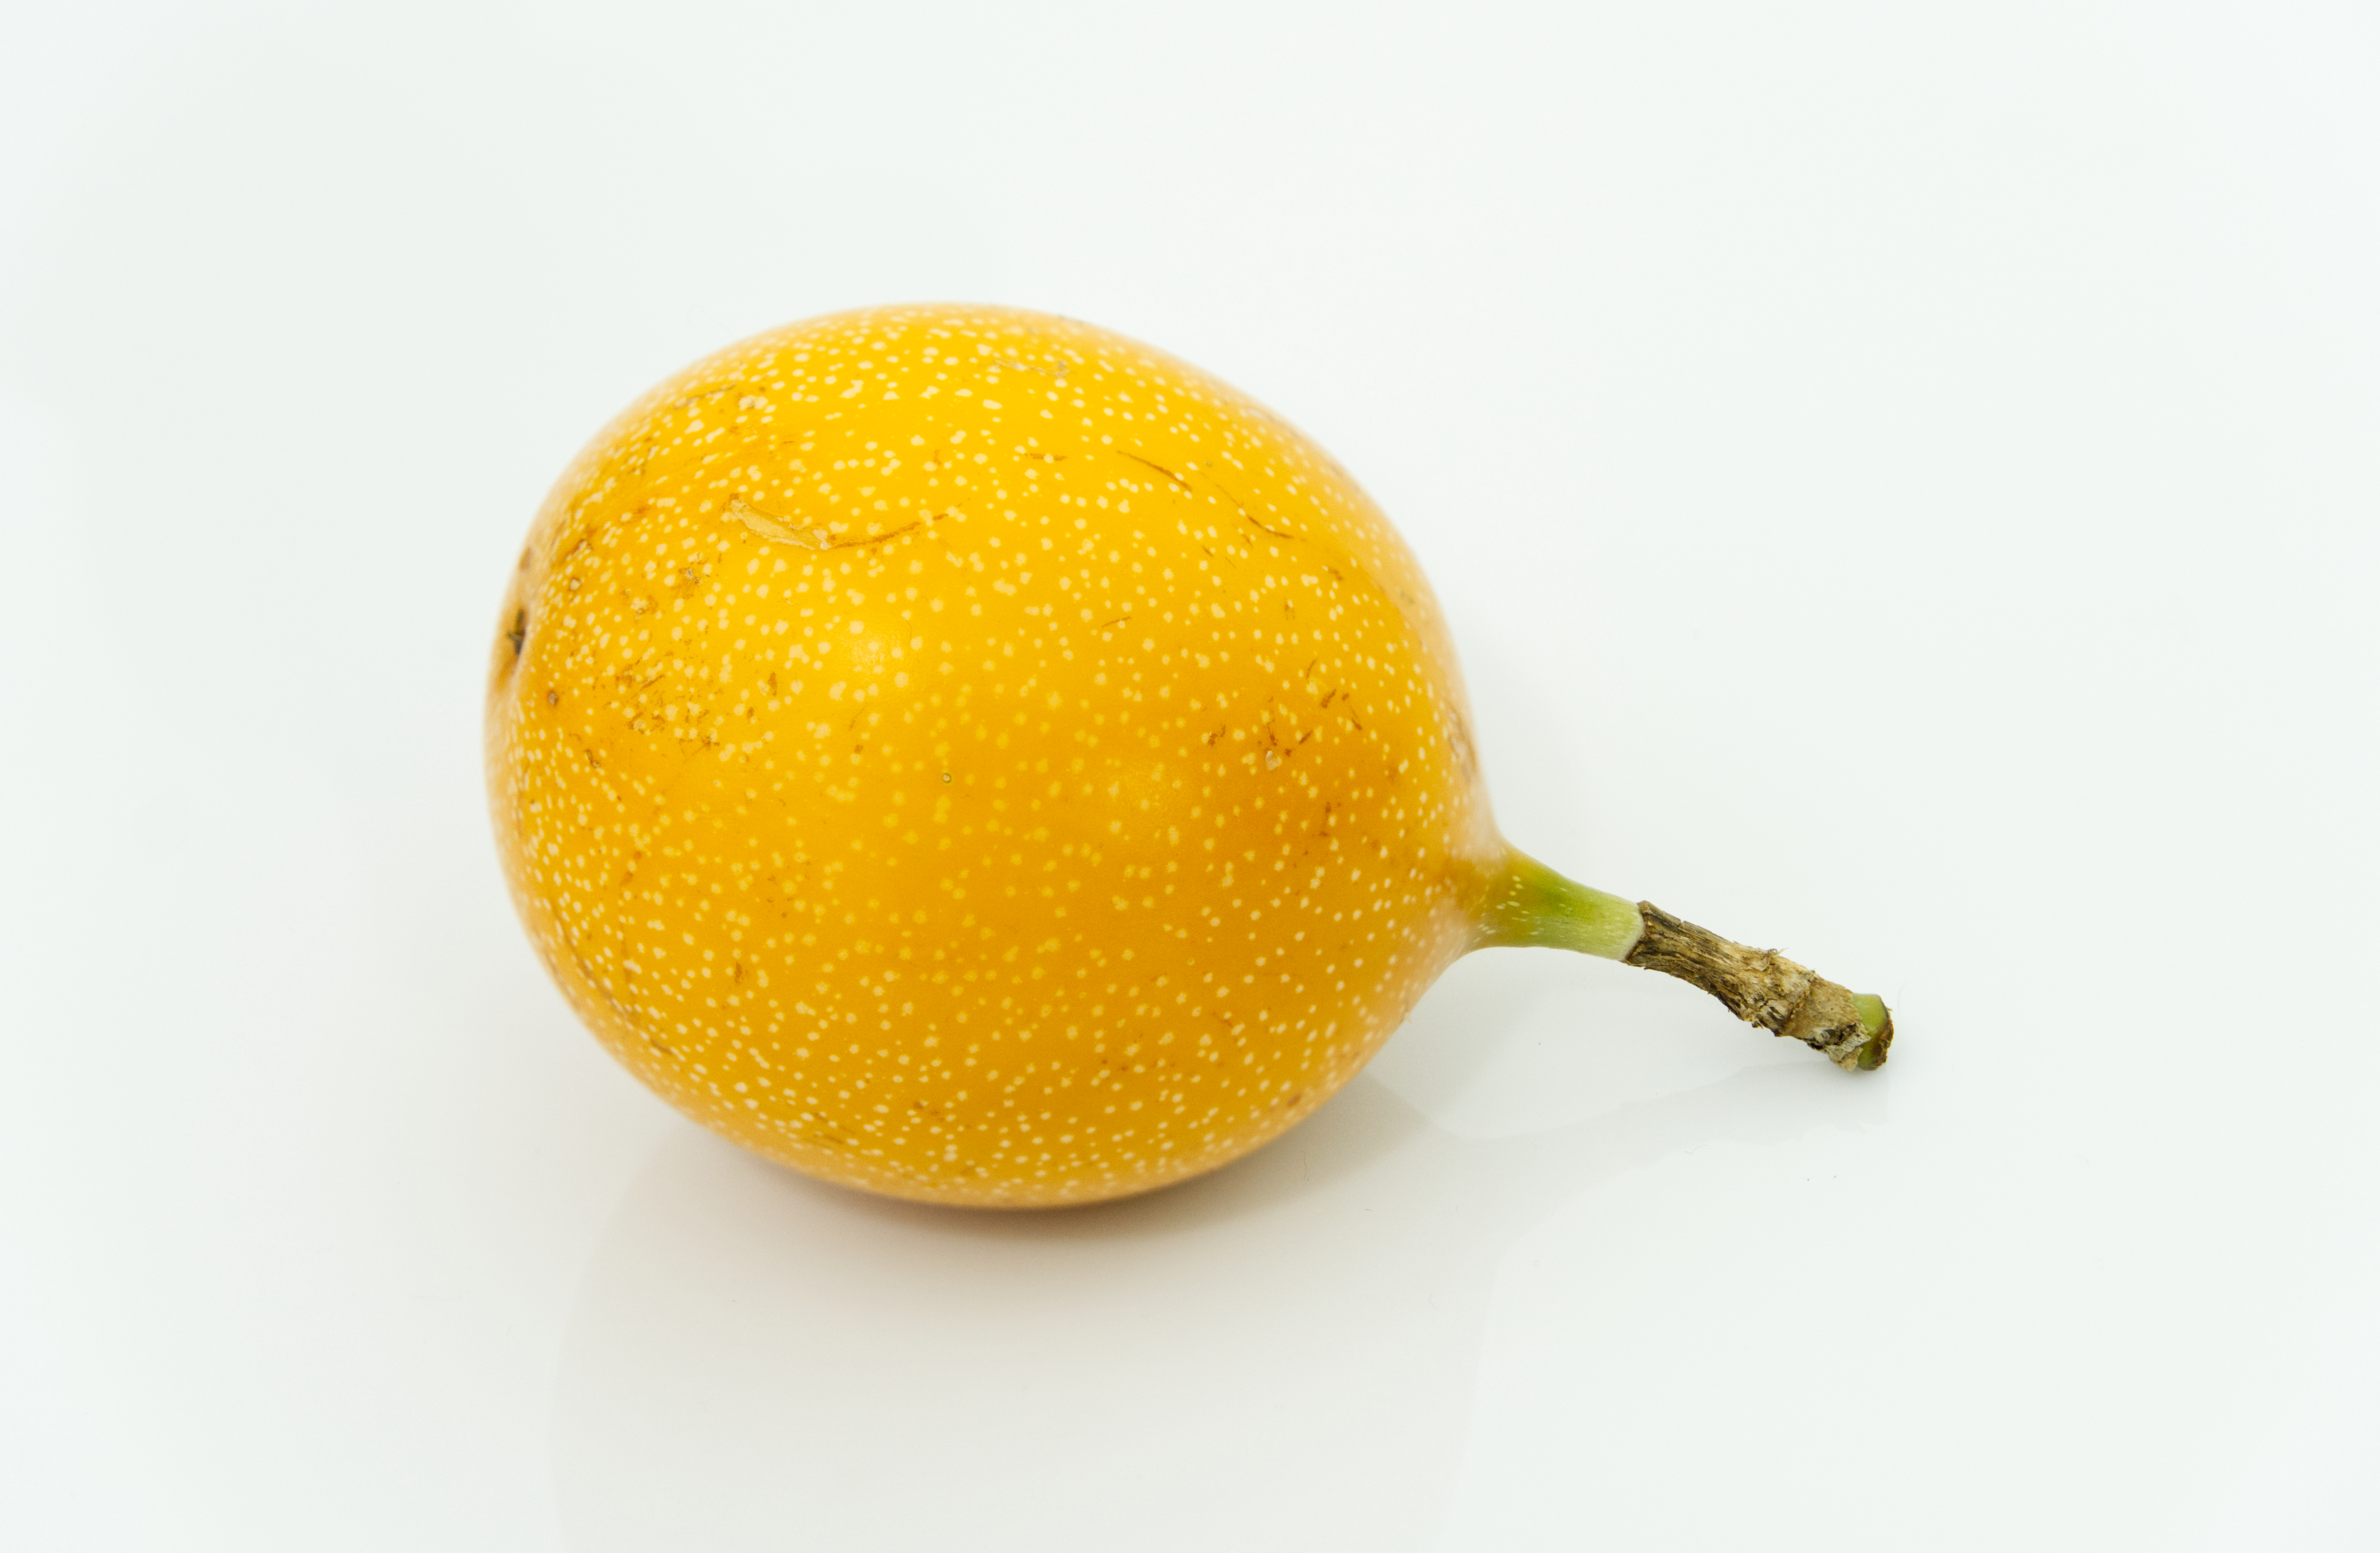
granadilla, colombian fruit, fruit, sweet, ripe, food, yellow, produce, juicy, healthy, snack, delicious, tropical fruit, nutrition, tasty, vegan, vegetarian, raw, diet, organic, dieting, natural foods, local food, superfood, fruit salad, diet food, plant, rangpur, sweet lemon, meyer lemon, citrus, lemon, seedless fruit, citron, lime, citric acid, key lime, lemon peel, flowering plant, ingredient, accessory fruit, event, calamondin, still life, still life photography, clementine, pomelo, circle